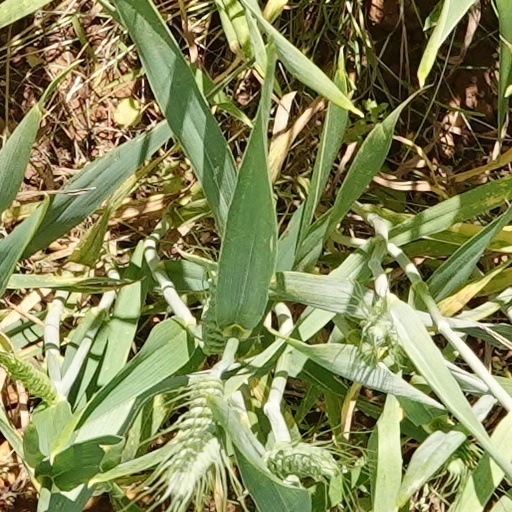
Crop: wheat